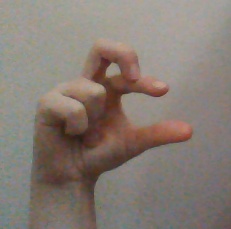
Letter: thal